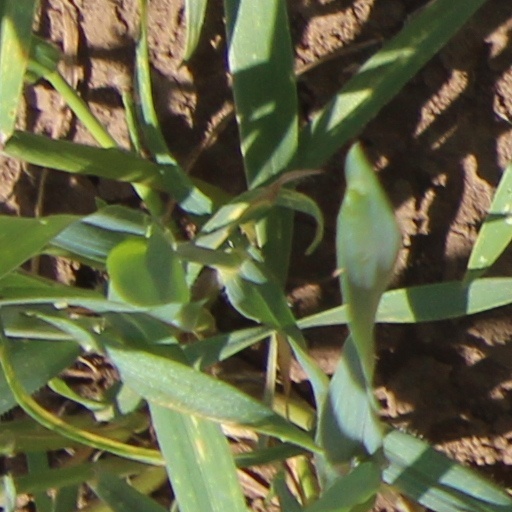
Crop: wheat